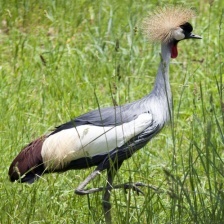
Species: AFRICAN CROWNED CRANE
Scientific name: BALEARICA REGULORUM
ImageNet parent category: crane